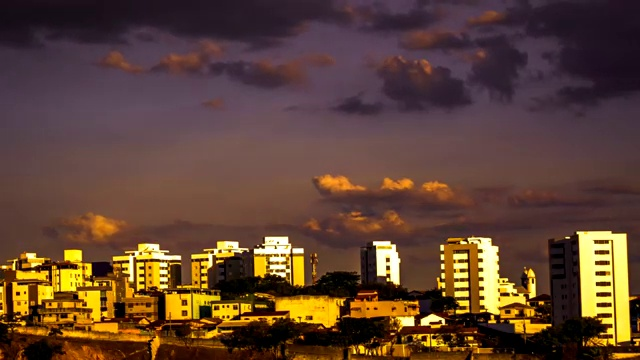
Fire: no
Smoke: no